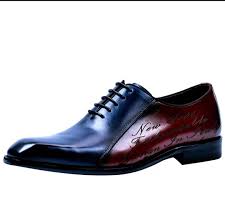
Label: Brogue